The Legend of Korra season 2

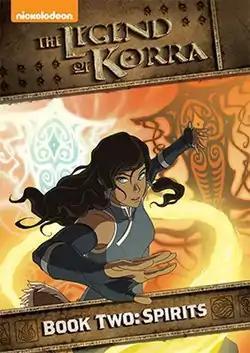
Second season DVD cover art; featuring Korra (foreground), along with the spirits Raava and Vaatu (background)

Book Two: "Spirits" is the second season of the American animated television series "The Legend of Korra" created by Michael Dante DiMartino and Bryan Konietzko. It consists of fourteen episodes ("chapters"). It focuses more on spiritual concepts and themes than the preceding season, "Book One: Air". Ordered in early 2011, "Book Two: Spirits" began airing on Nickelodeon in the U.S. on September 13, 2013.